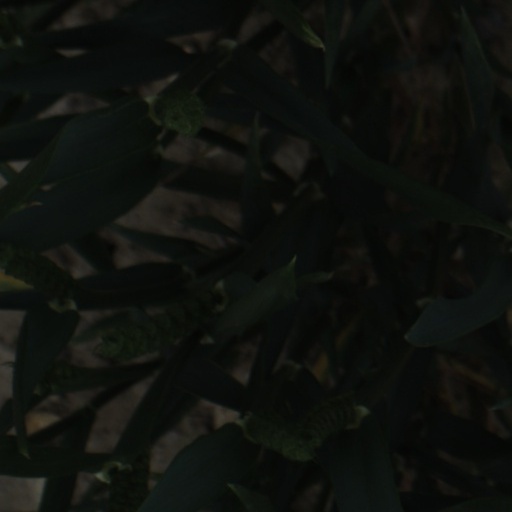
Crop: wheat